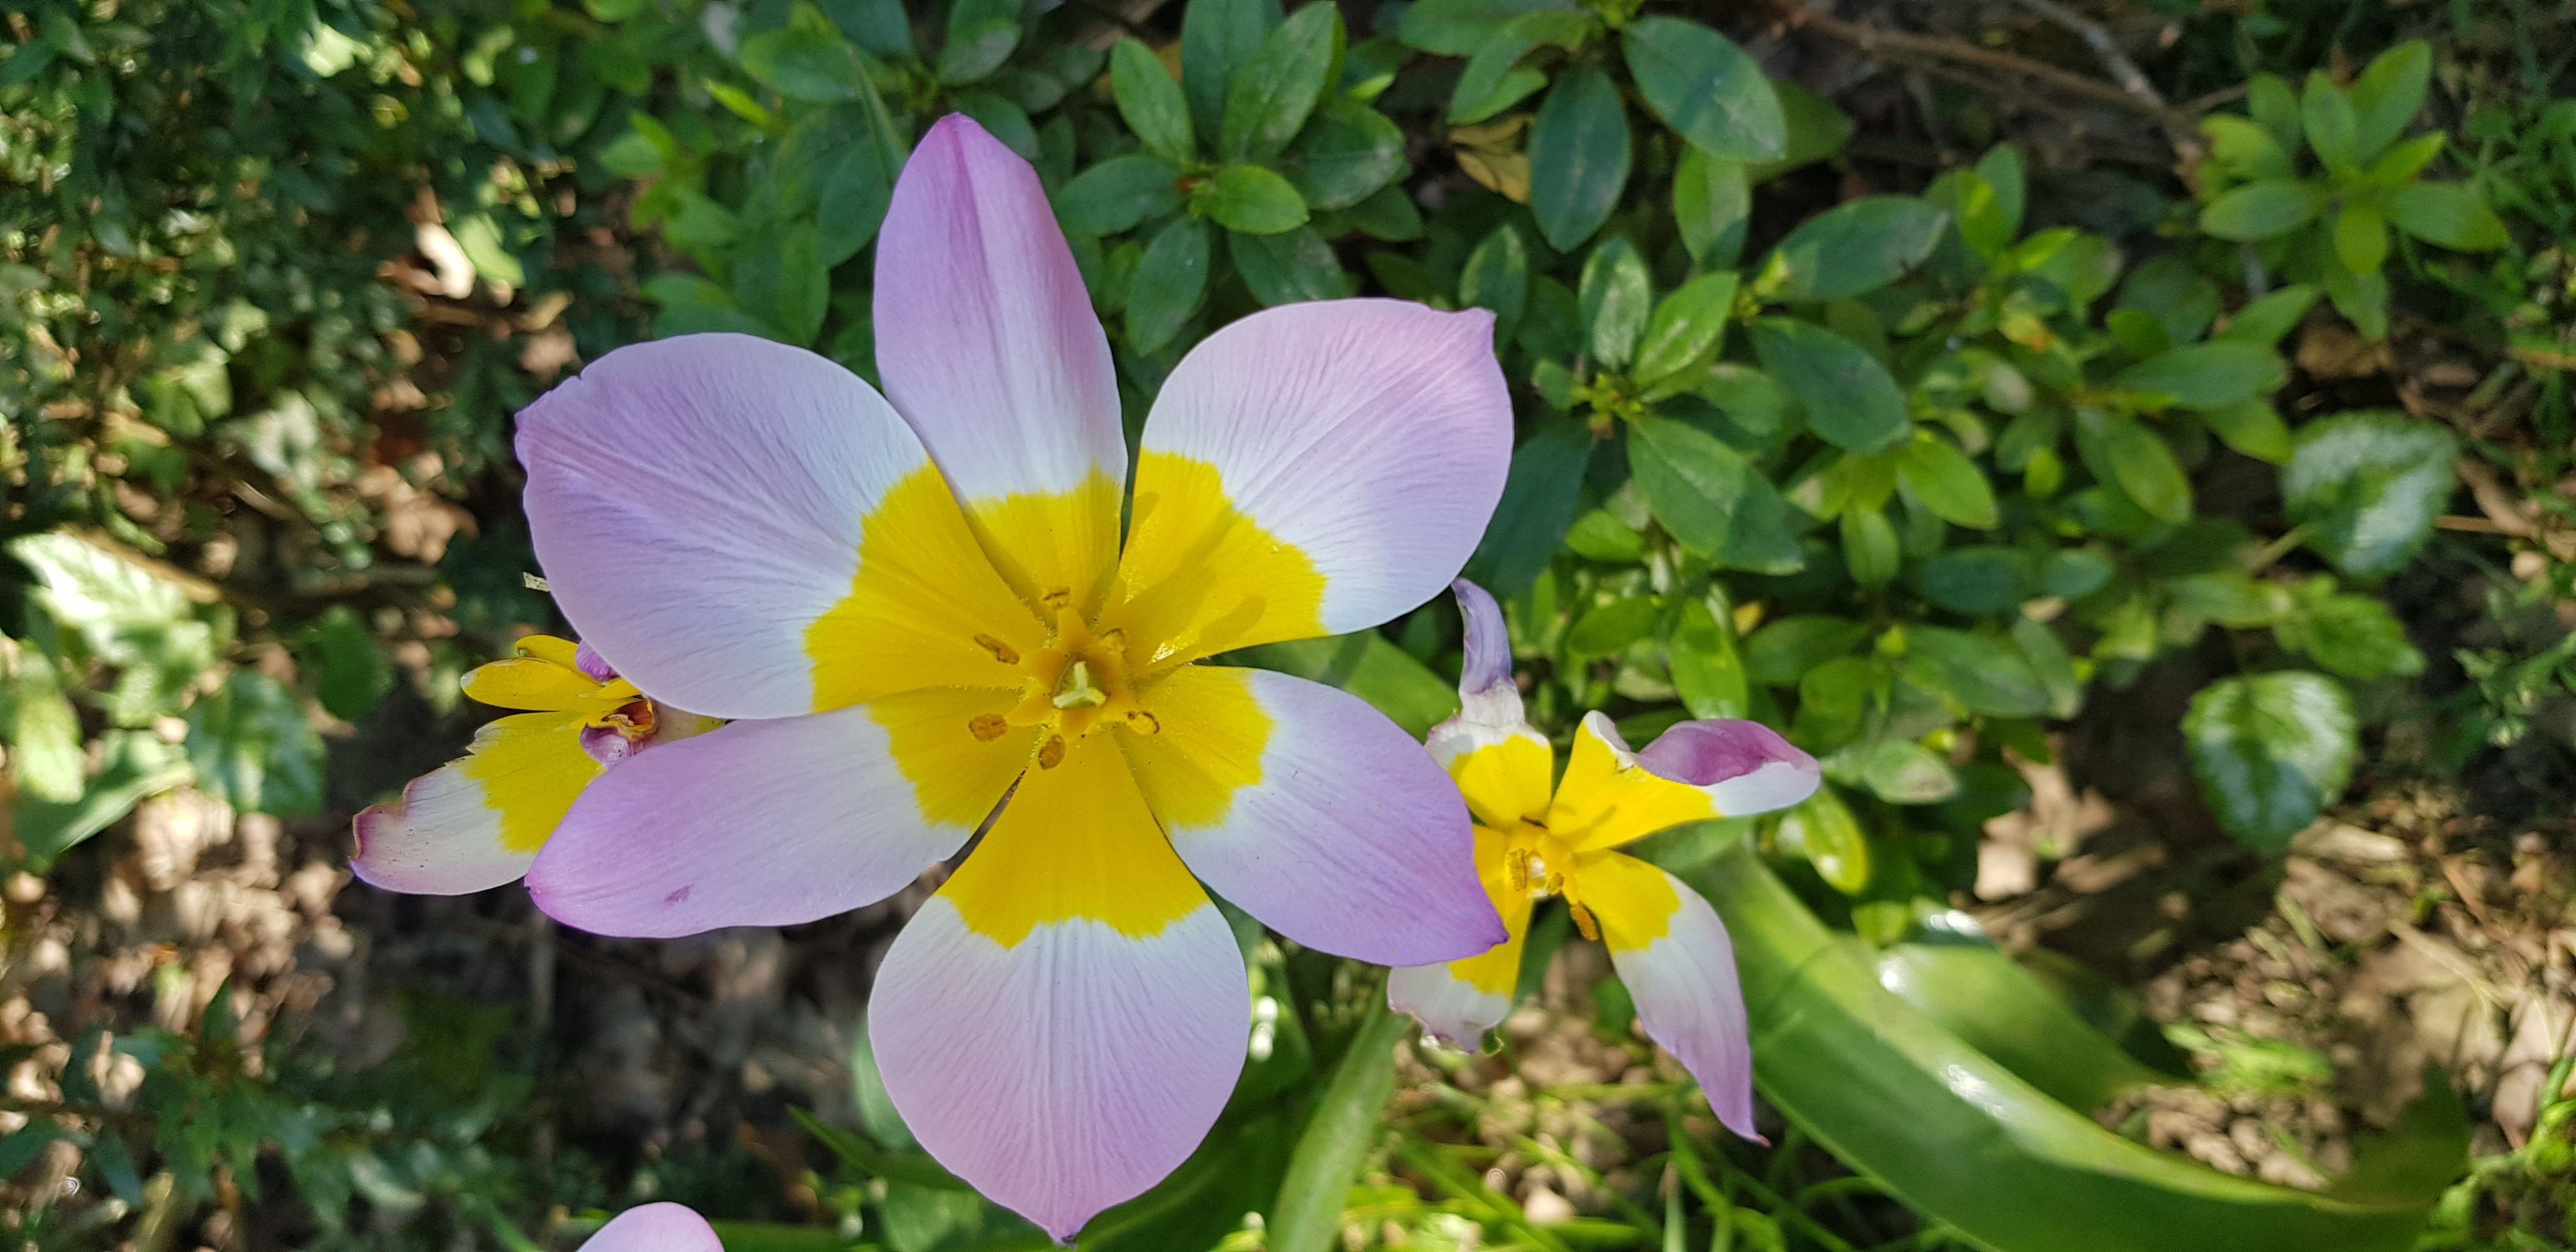
yellow, flower, green, light, pink, simplicity, vegetation, petal, plant, spring, terrestrial plant, wildflower, shrub, groundcover, wood sorrel family, herbaceous plant, subshrub, annual plant, perennial plant, primula, viola